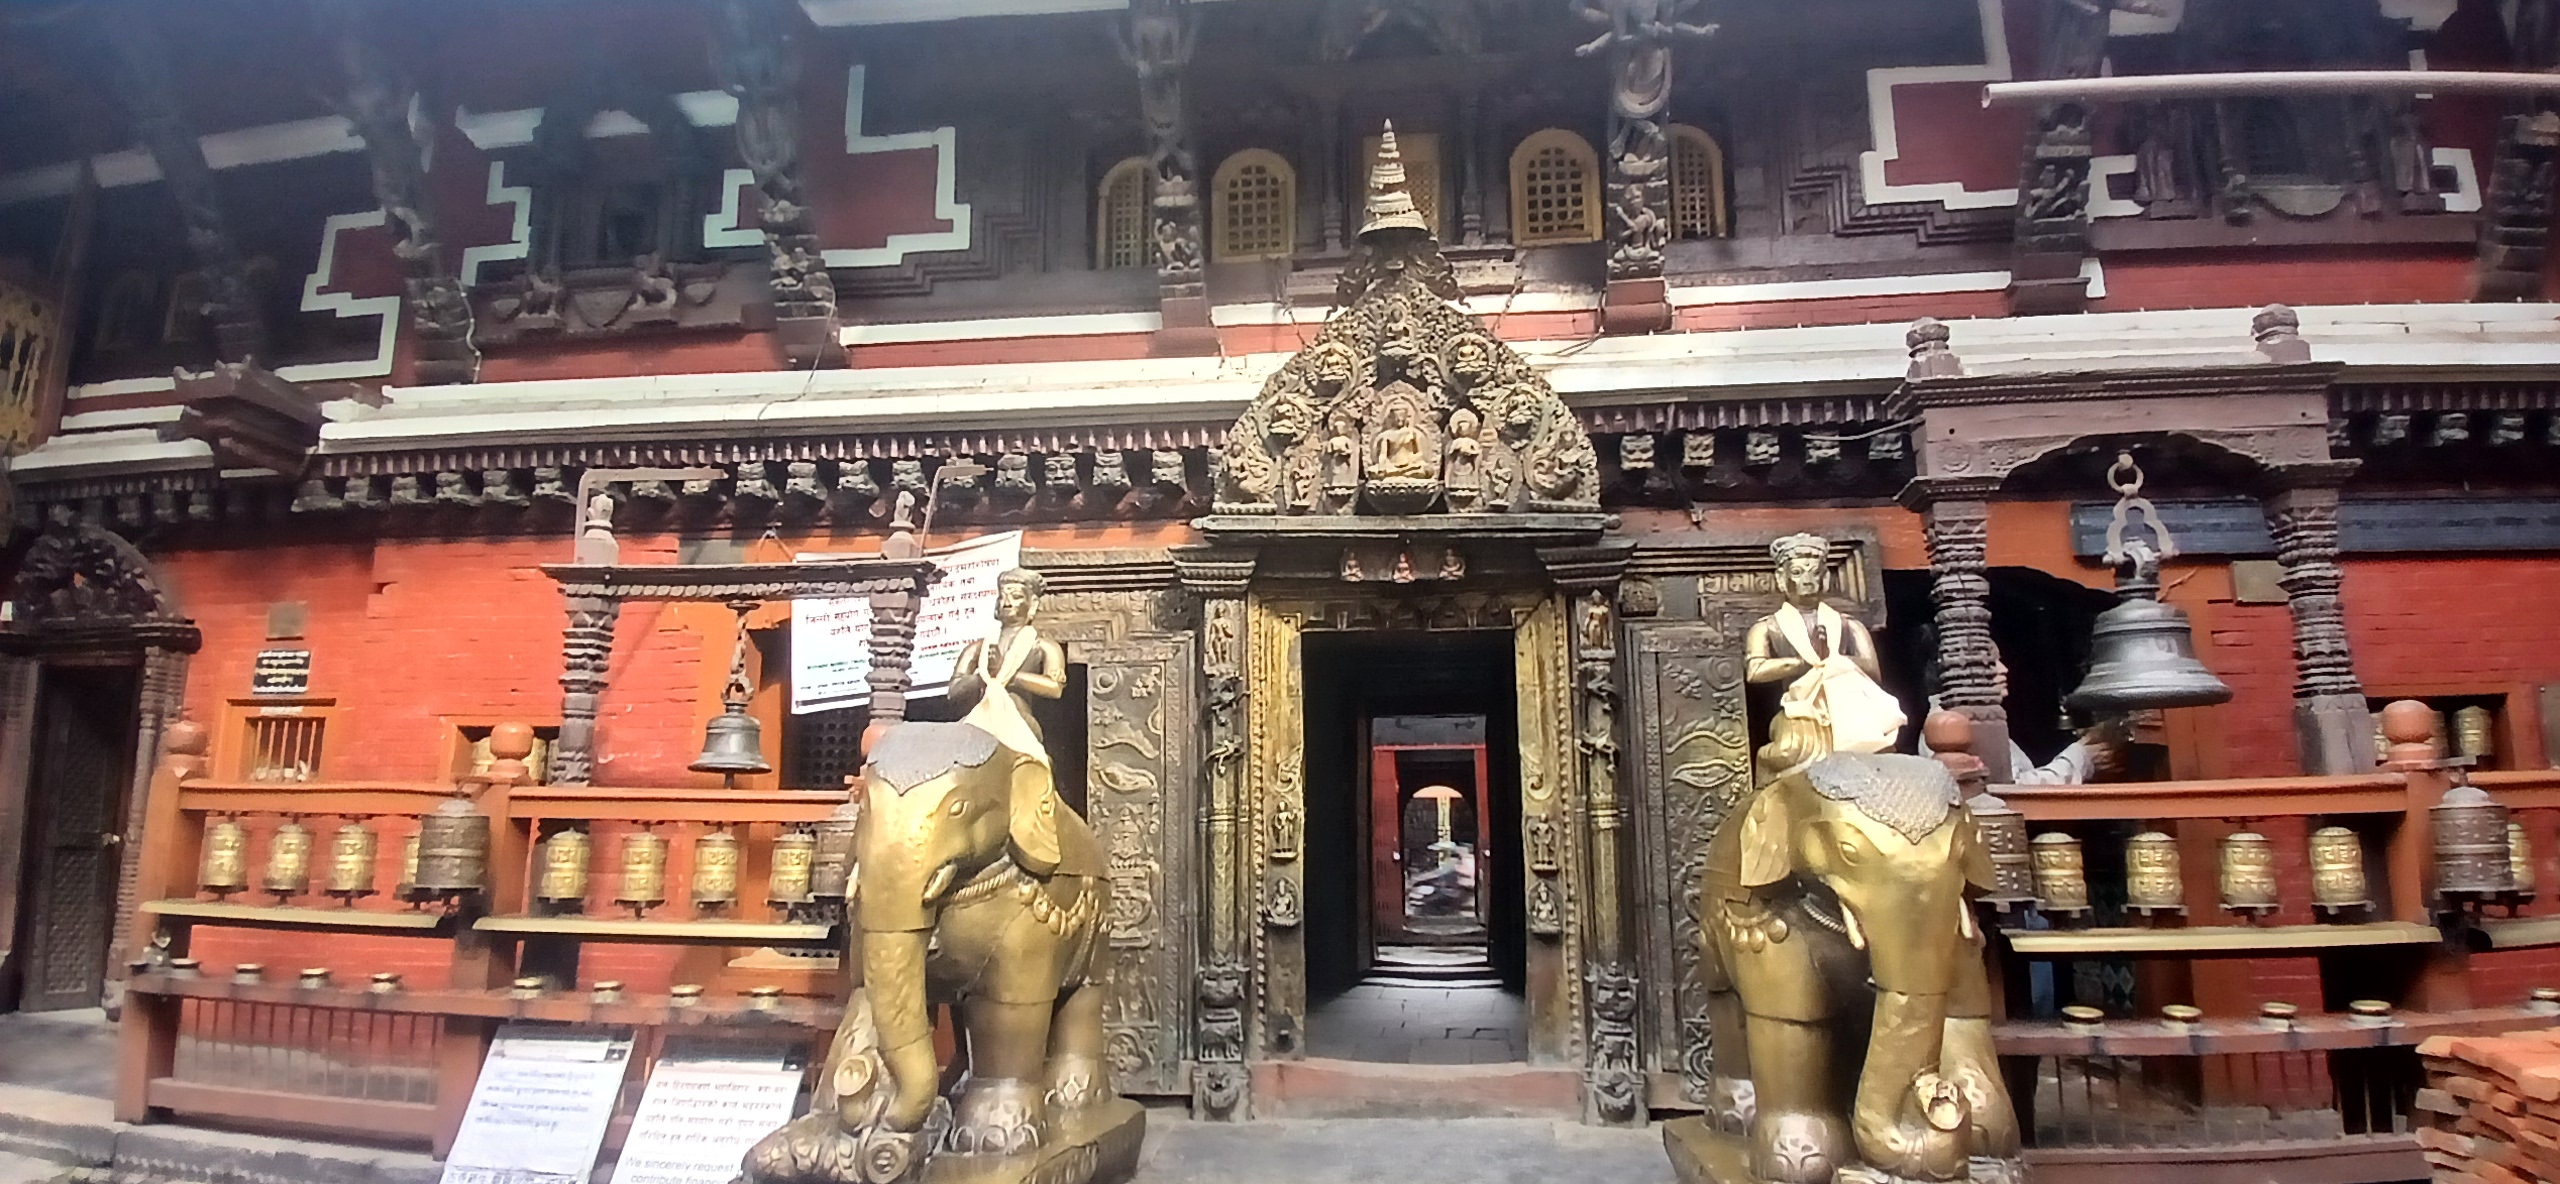
Heritage site: Hiranya_Varna_Mahavihar_Golden_Temple